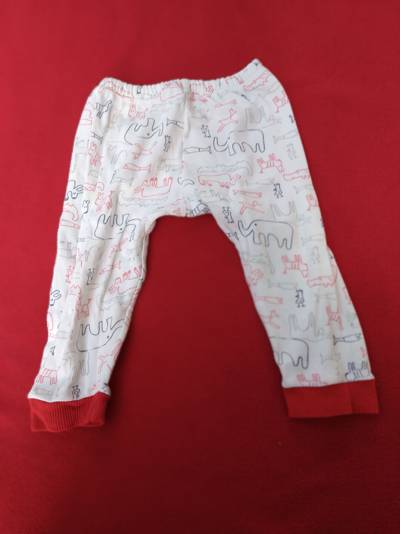
Waste category: clothes